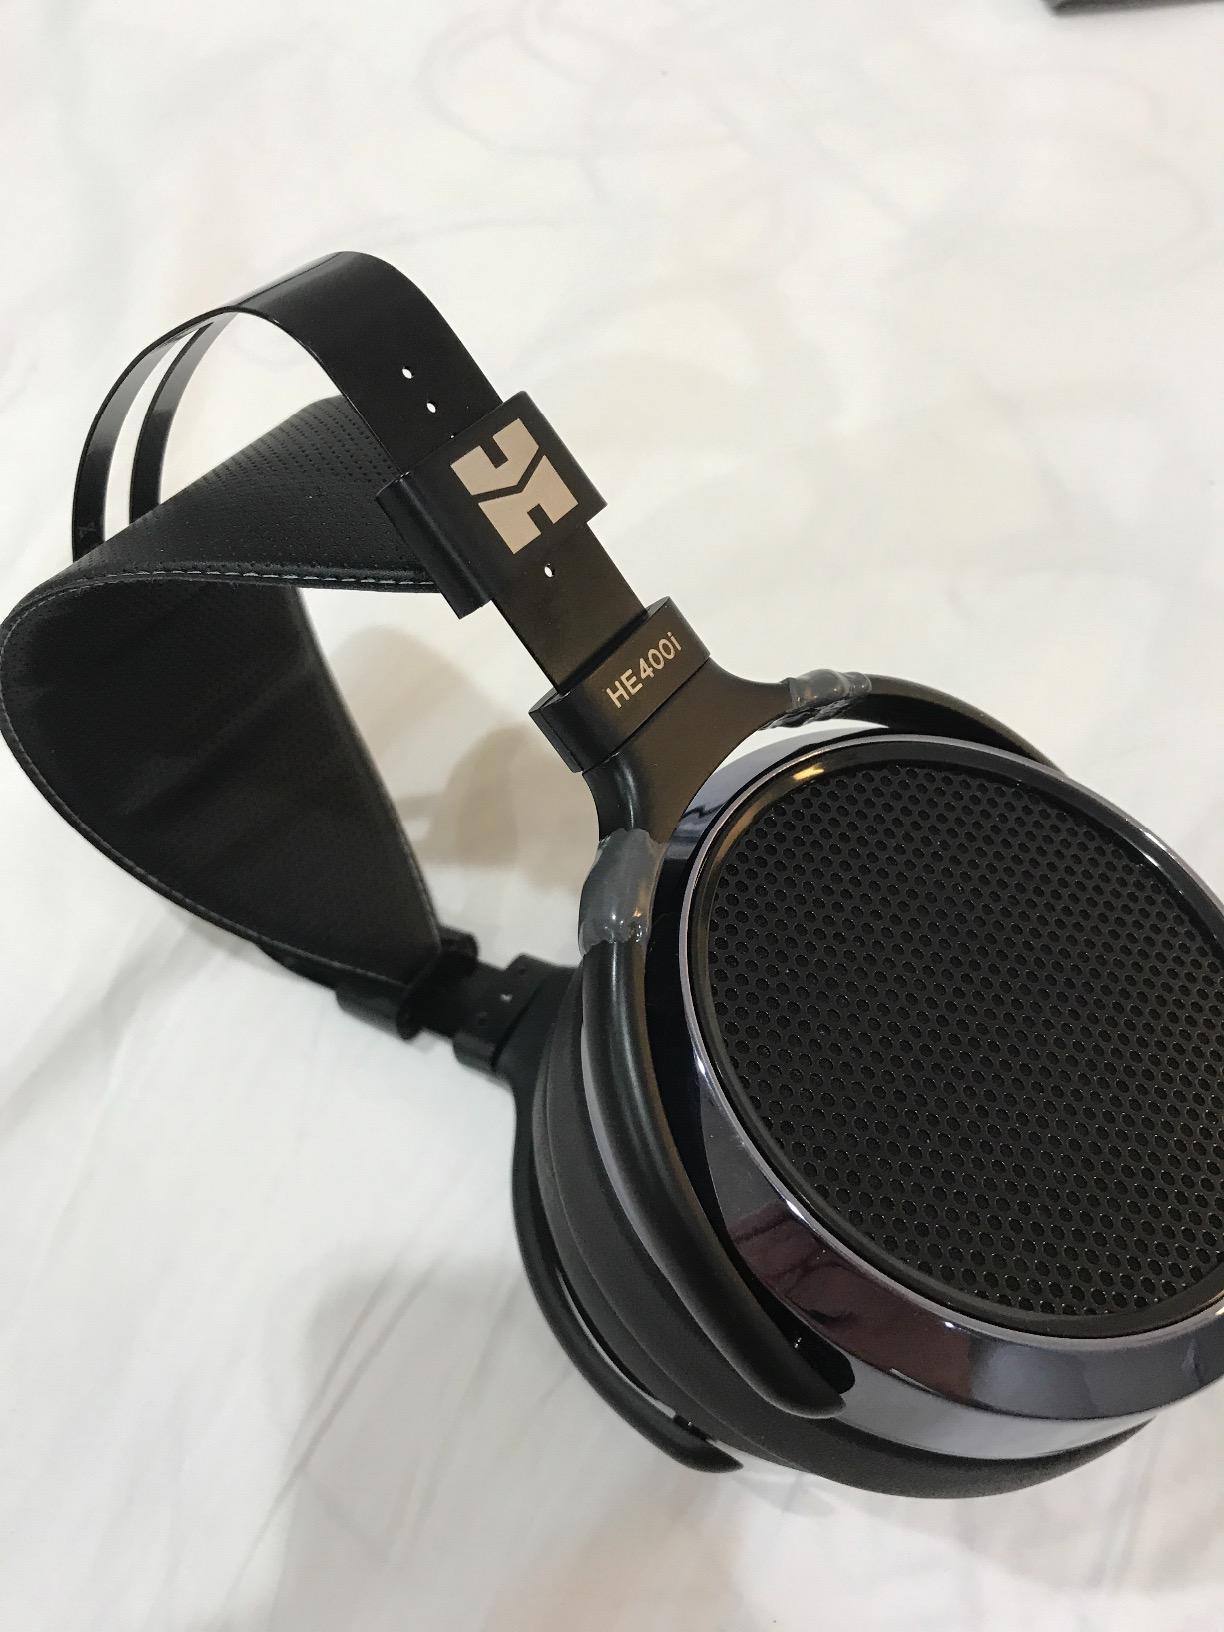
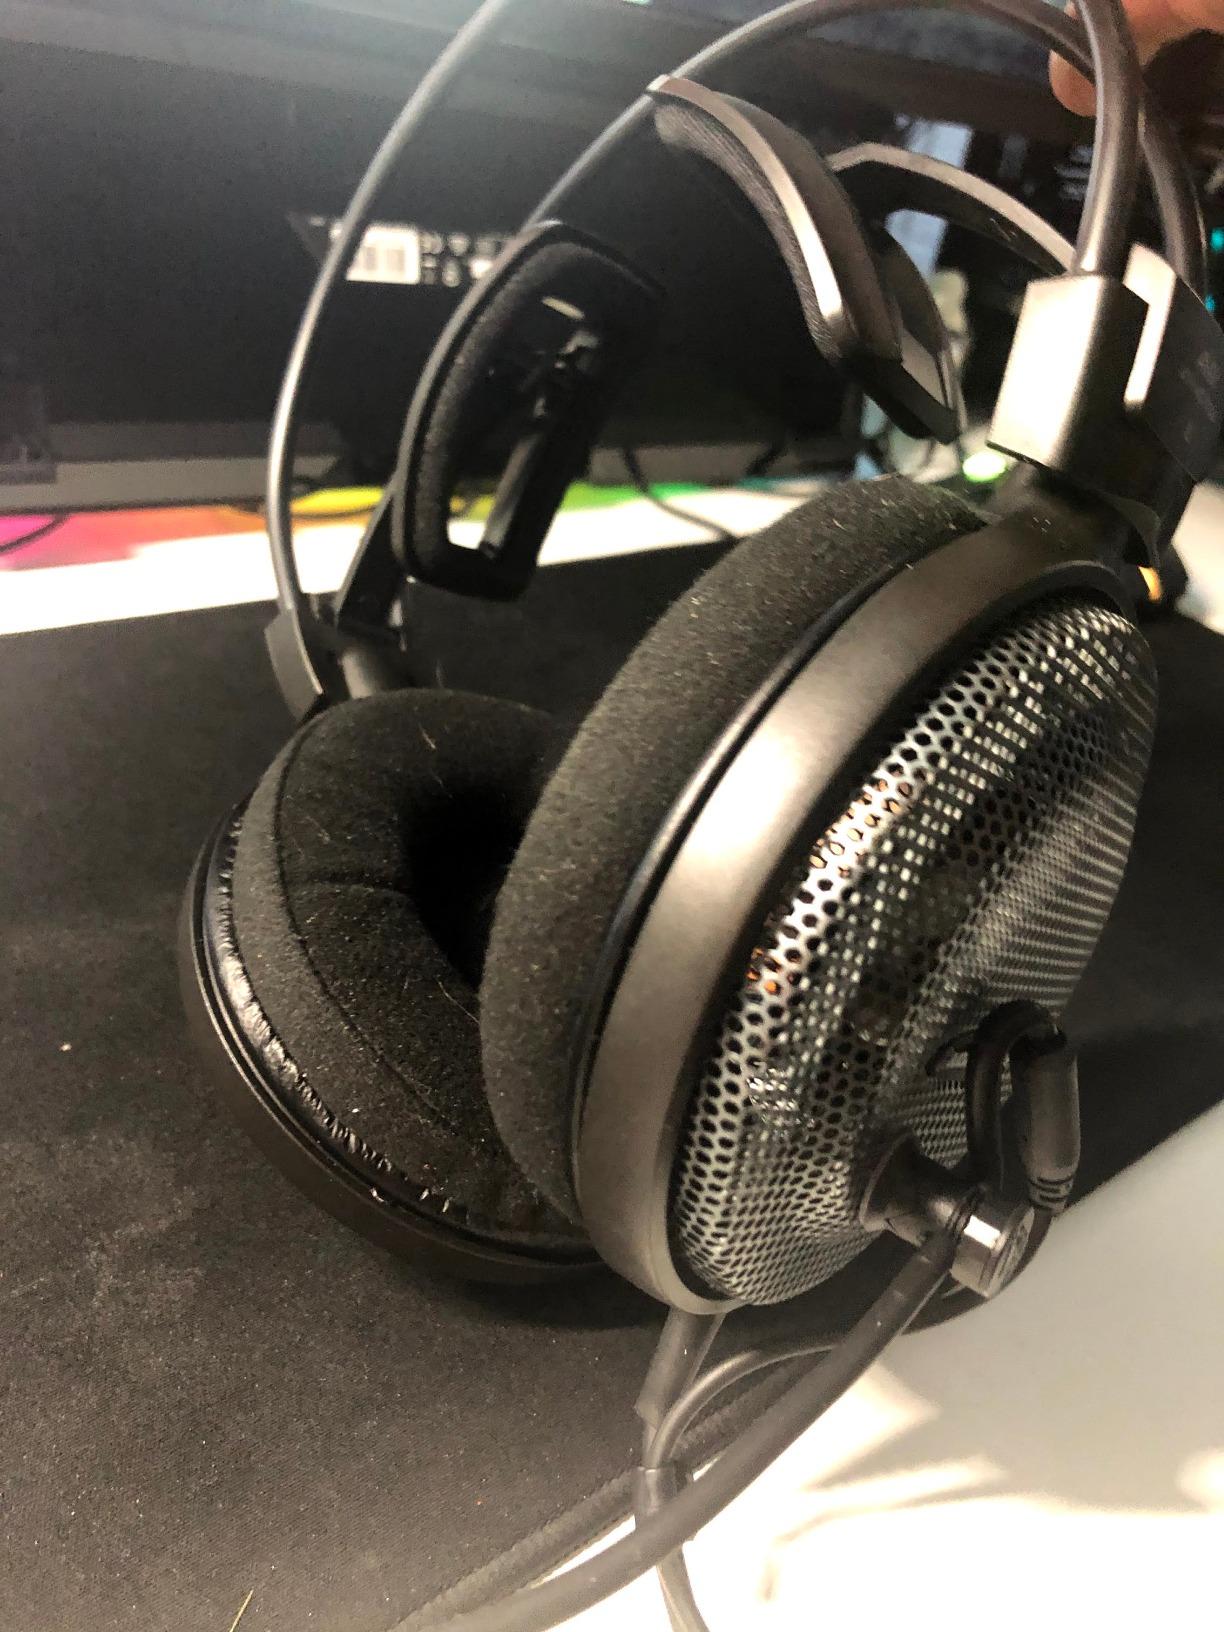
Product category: headphones
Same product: no